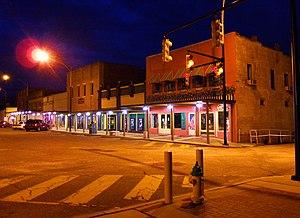
La ville d'Ashland est le chef-lieu du comté de Clay, dans l'État de l'Alabama, aux États-Unis.